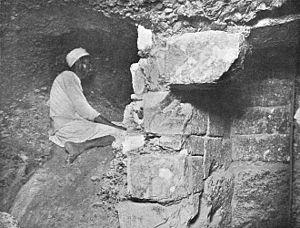
La distribution des chambres et couloirs de la pyramide de Khéops est, du point de vue architectural, absolument originale et innovante : la voûte en chevrons est utilisée pour la première fois et à trois reprises, et la construction de la grande galerie établit le record définitif de la plus grande longueur de voûte en encorbellement jamais réalisée.
La pyramide de Khéops ou grande pyramide de Gizeh est un monument construit par les Égyptiens de l'Antiquité, formant une pyramide à base carrée. Tombeau présumé du pharaon Khéops, elle fut édifiée il y a plus de 4 500 ans, sous la IVᵉ dynastie, au centre du complexe funéraire de Khéops se situant à Gizeh en Égypte. Elle est la plus grande des pyramides de Gizeh.